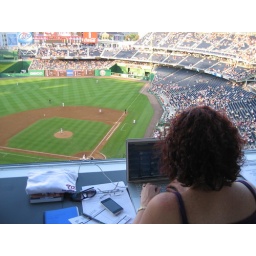
Me in the press box with my crazy TweetDeck window open!